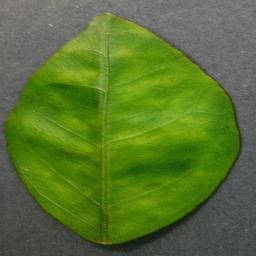
Label: Orange___Haunglongbing_(Citrus_greening)